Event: Nepal Earthquake
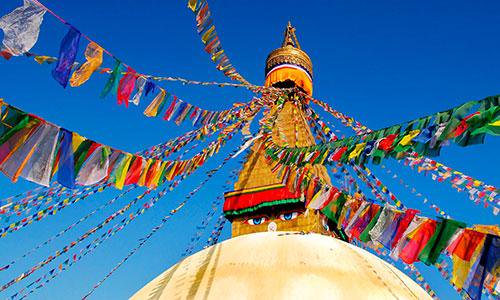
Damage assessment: no_damage